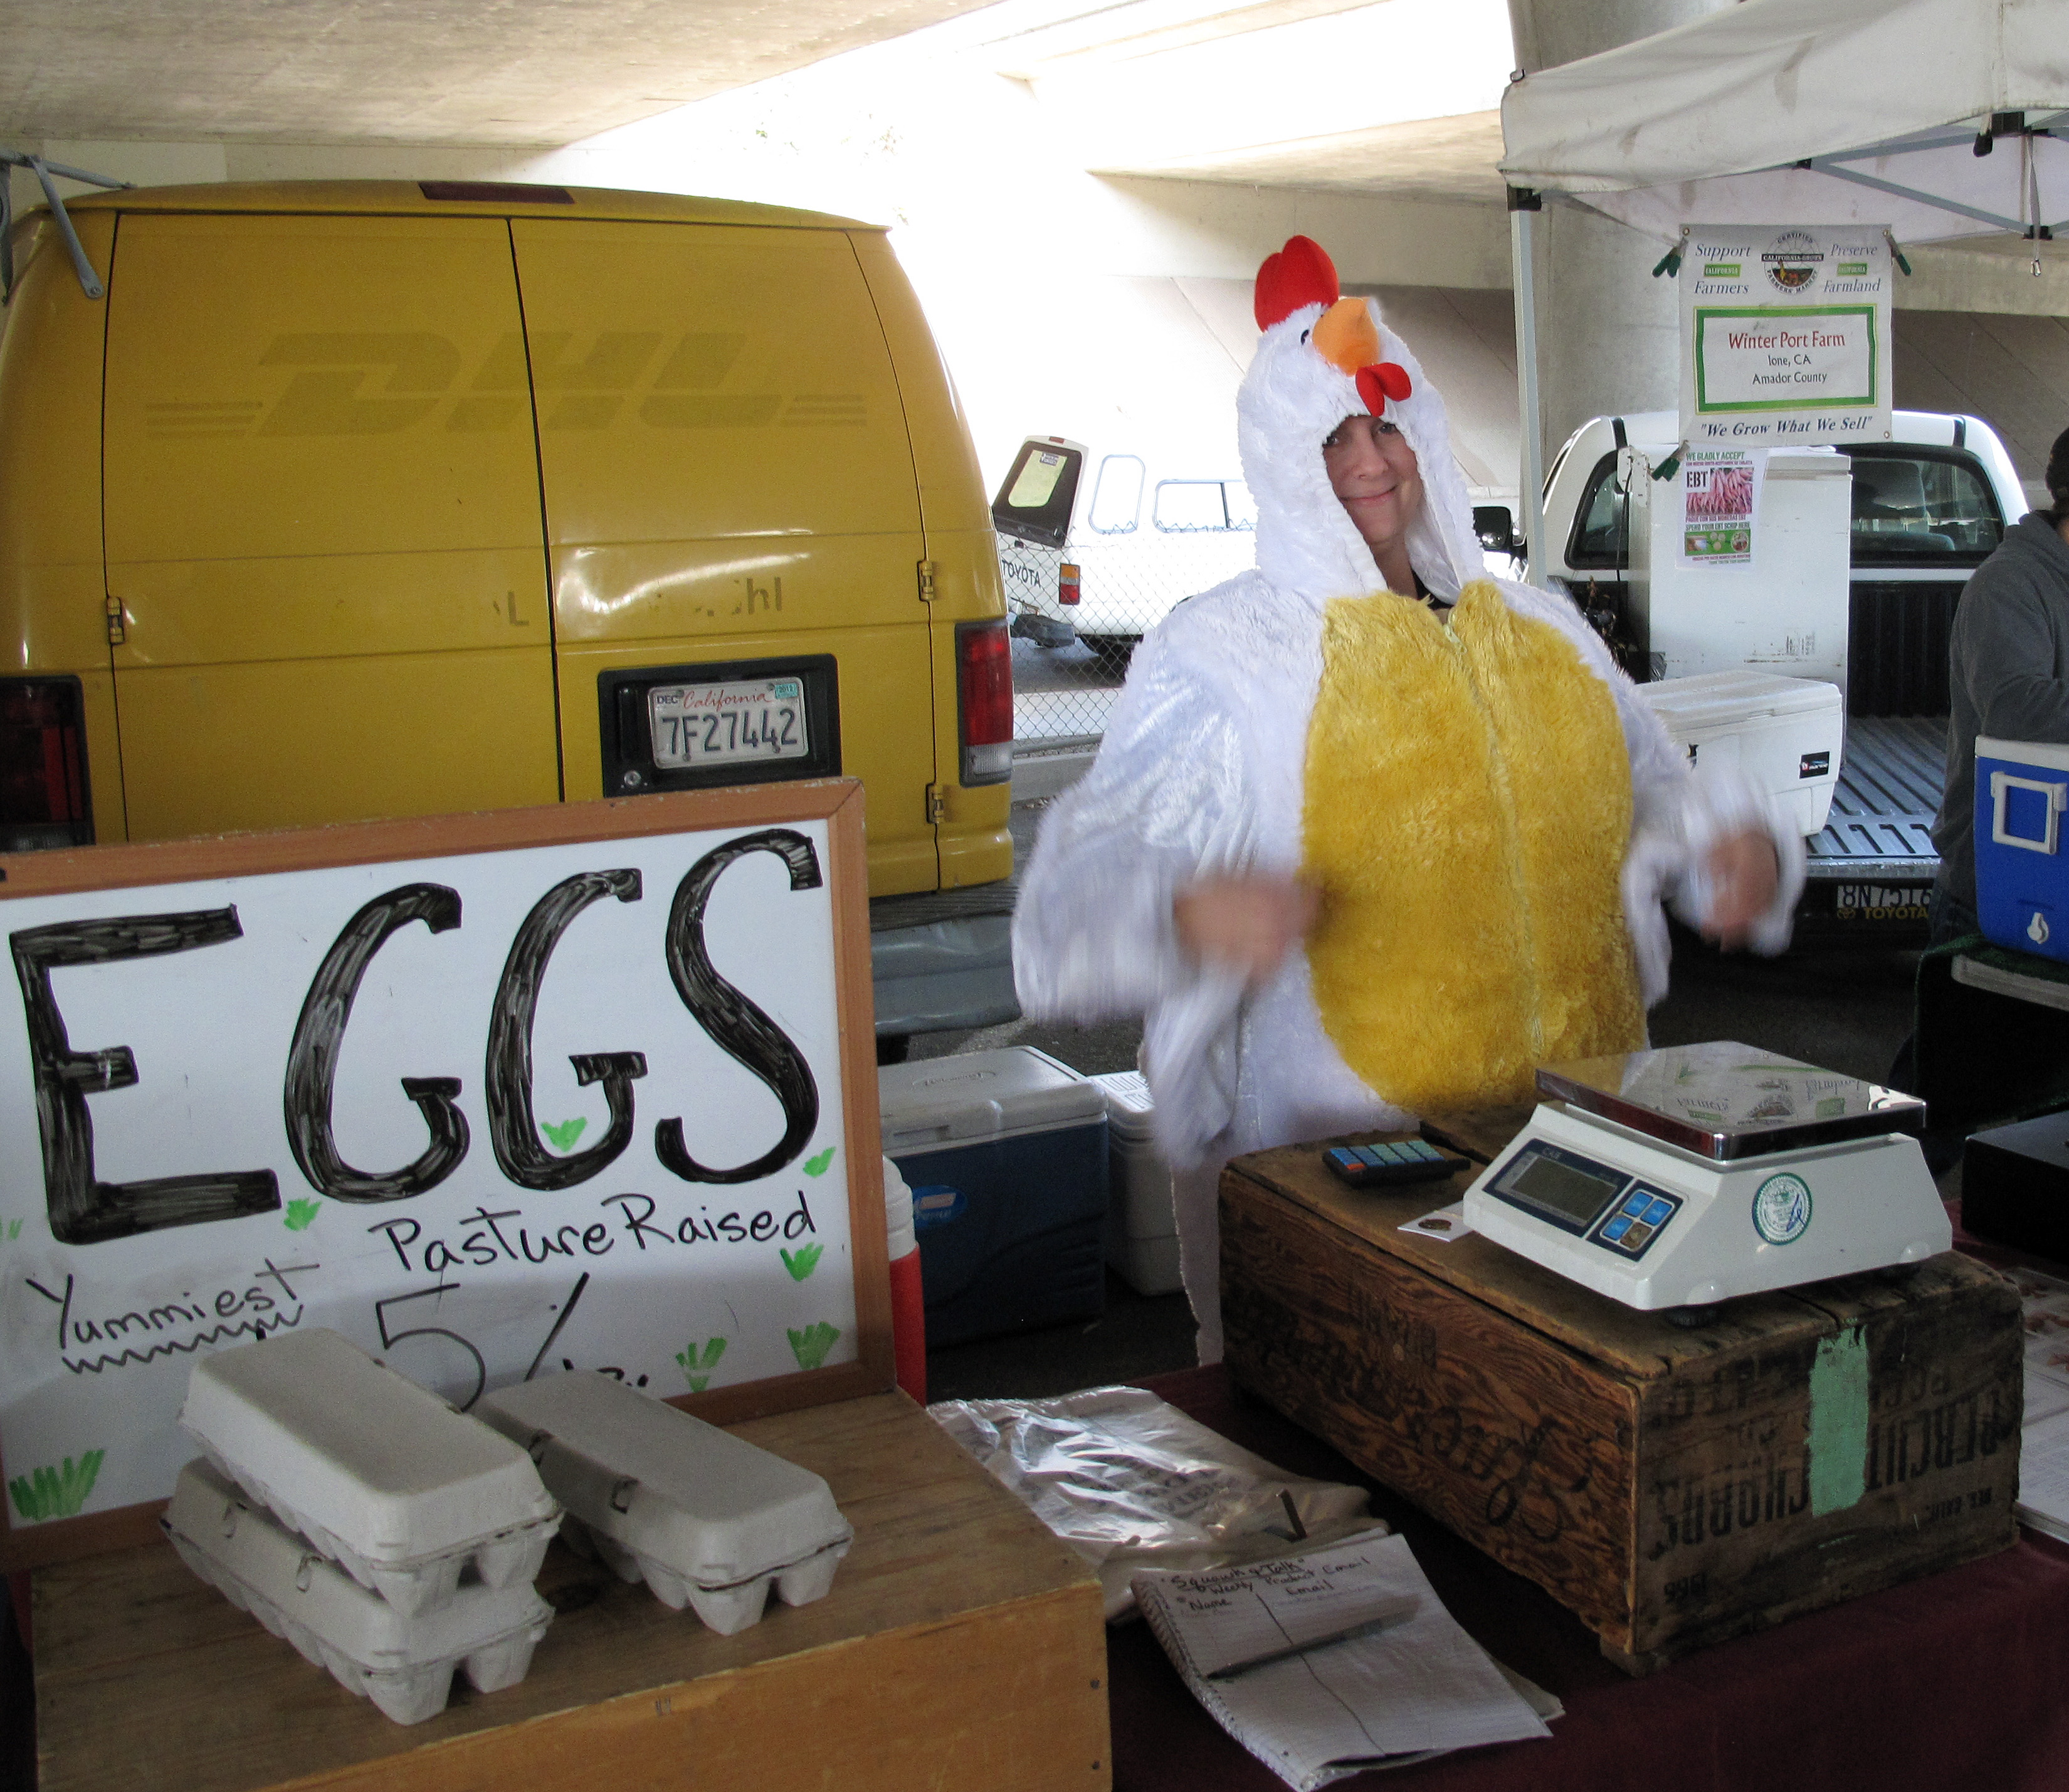
woman, vehicle, scale, yellow, chicken, egg, art, farmersmarket, organic, pastureraised, econoline, grower, chickensuit